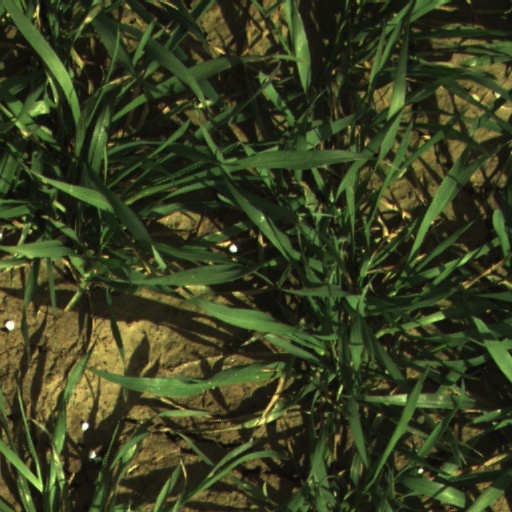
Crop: wheat